Culver Boulevard

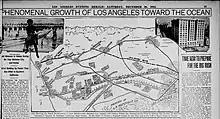
"Phenomenal Growth of Los Angeles Toward the Ocean" (1912) shows "Redondo Road"; notice the mapmaker's efforts to show that Venice (then called New Pico Blvd.) and Washington have street lights, while Culver (then called Redondo) does not.

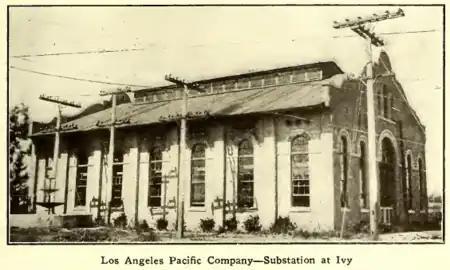
Ivy substation (pictured 1909) still stands at the eastern terminus of Culver Blvd.

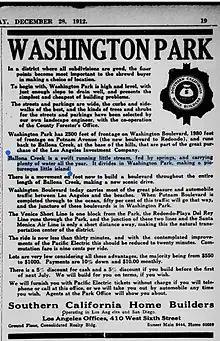
Advertisement for Washington Park neighborhood mentions Putnam Avenue, 1912

The development of what is now Culver Boulevard was a project of the Automobile Club of Southern California, which was lobbying for roadways for private vehicles at a time when railways or even horses-and-carriages were the primary means of transportation around Los Angeles. In fall 1903, rights-of-way were granted by landowner R.C. Gillis and the Los Angeles Pacific Railway for the planned road, which was to be wide. By December, the "Los Angeles Times" was reporting "Greased Rushaway from Los Angeles to Playa Del Rey Fully Assured." The plan was for a "seven-mile straightaway" from Ivy Station (described as just beyond the junction of Adams and Washington streets) to the beach resort village of Playa Del Rey.